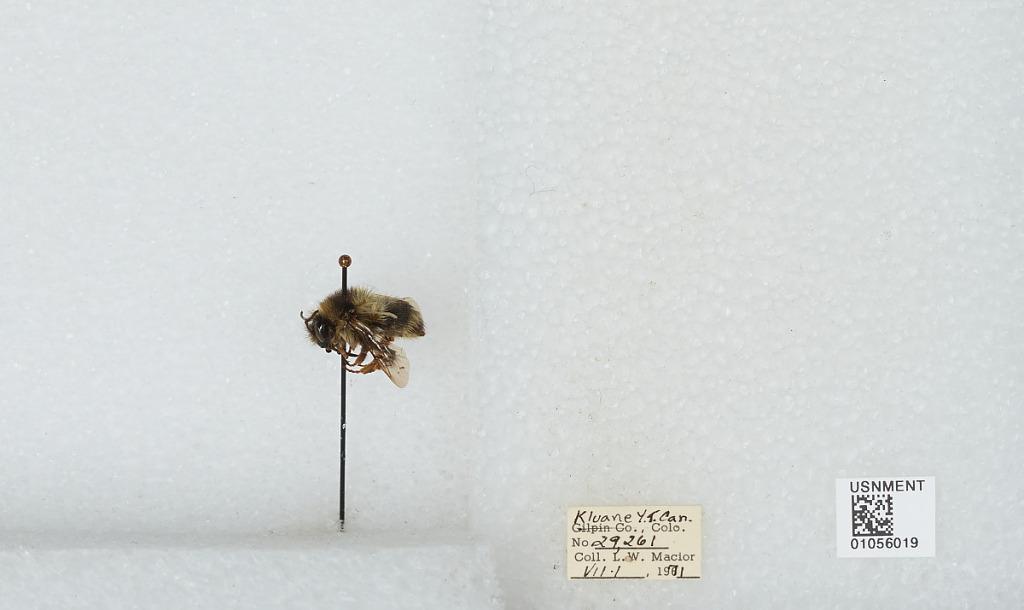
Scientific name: Bombus bifarius nearcticus
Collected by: L. Macior
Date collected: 1971-7-1
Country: Canada
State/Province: Yukon Territory
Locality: Kluane
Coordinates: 60.75, -139.5